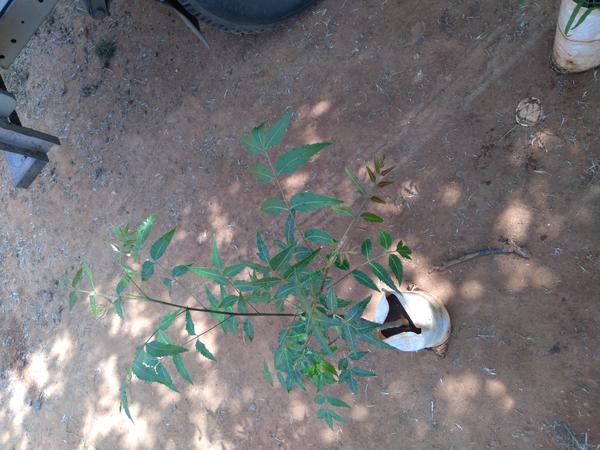
Plant: Neem